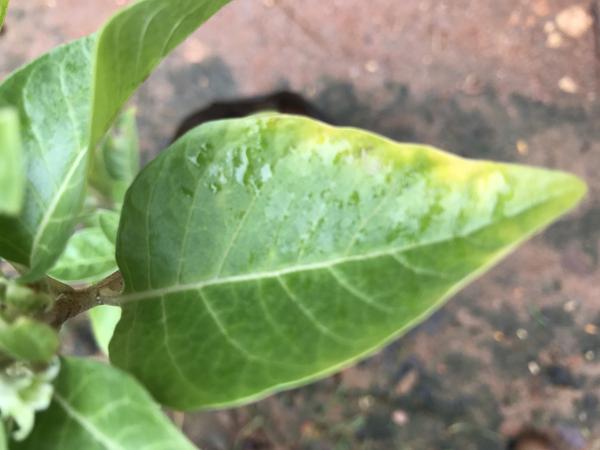
Plant: Ashwagandha